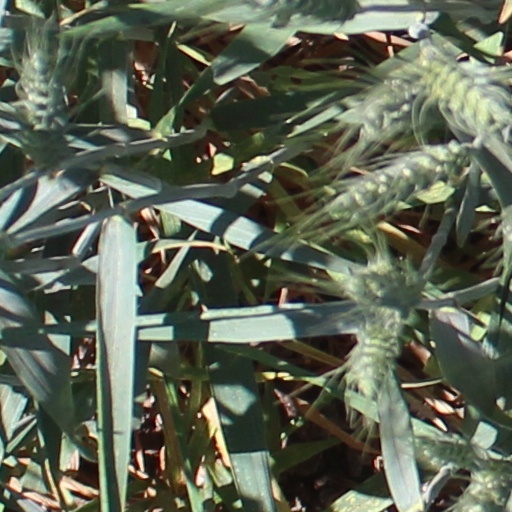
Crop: wheat